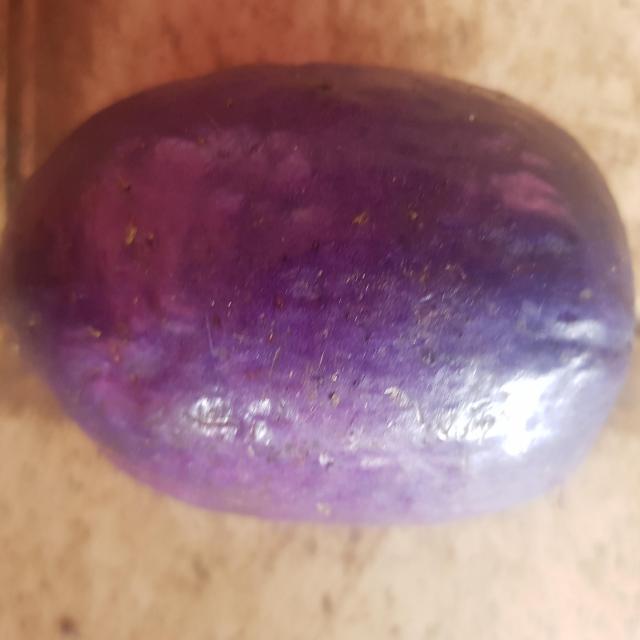
Plum grade: unaffected